Martha Lauzen

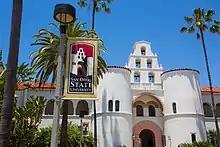
San Diego State University, the location of the Center for the Study of Women in Television and Film.

Lauzen holds a doctorate from the University of Maryland and M.A. and B.A. degrees from the University of Iowa. She is the executive director of the Center for the Study of Women in Television and Film and a professor of film and television at San Diego State University. Her Center conducts research on different aspects of women in film, working both on screen and behind the scenes, which has contributed to an emphasis on diversifying Hollywood. Lauzen is the author and creator of these annual studies analyzing information regarding women working in film ("The Celluloid Ceiling") and television ("Boxed In"), as well as articles examining women's employment patterns and representation in the industry. Organizations such as the ACLU and California State Assembly have used the center's findings to make the case for greater employment of women in film and television.